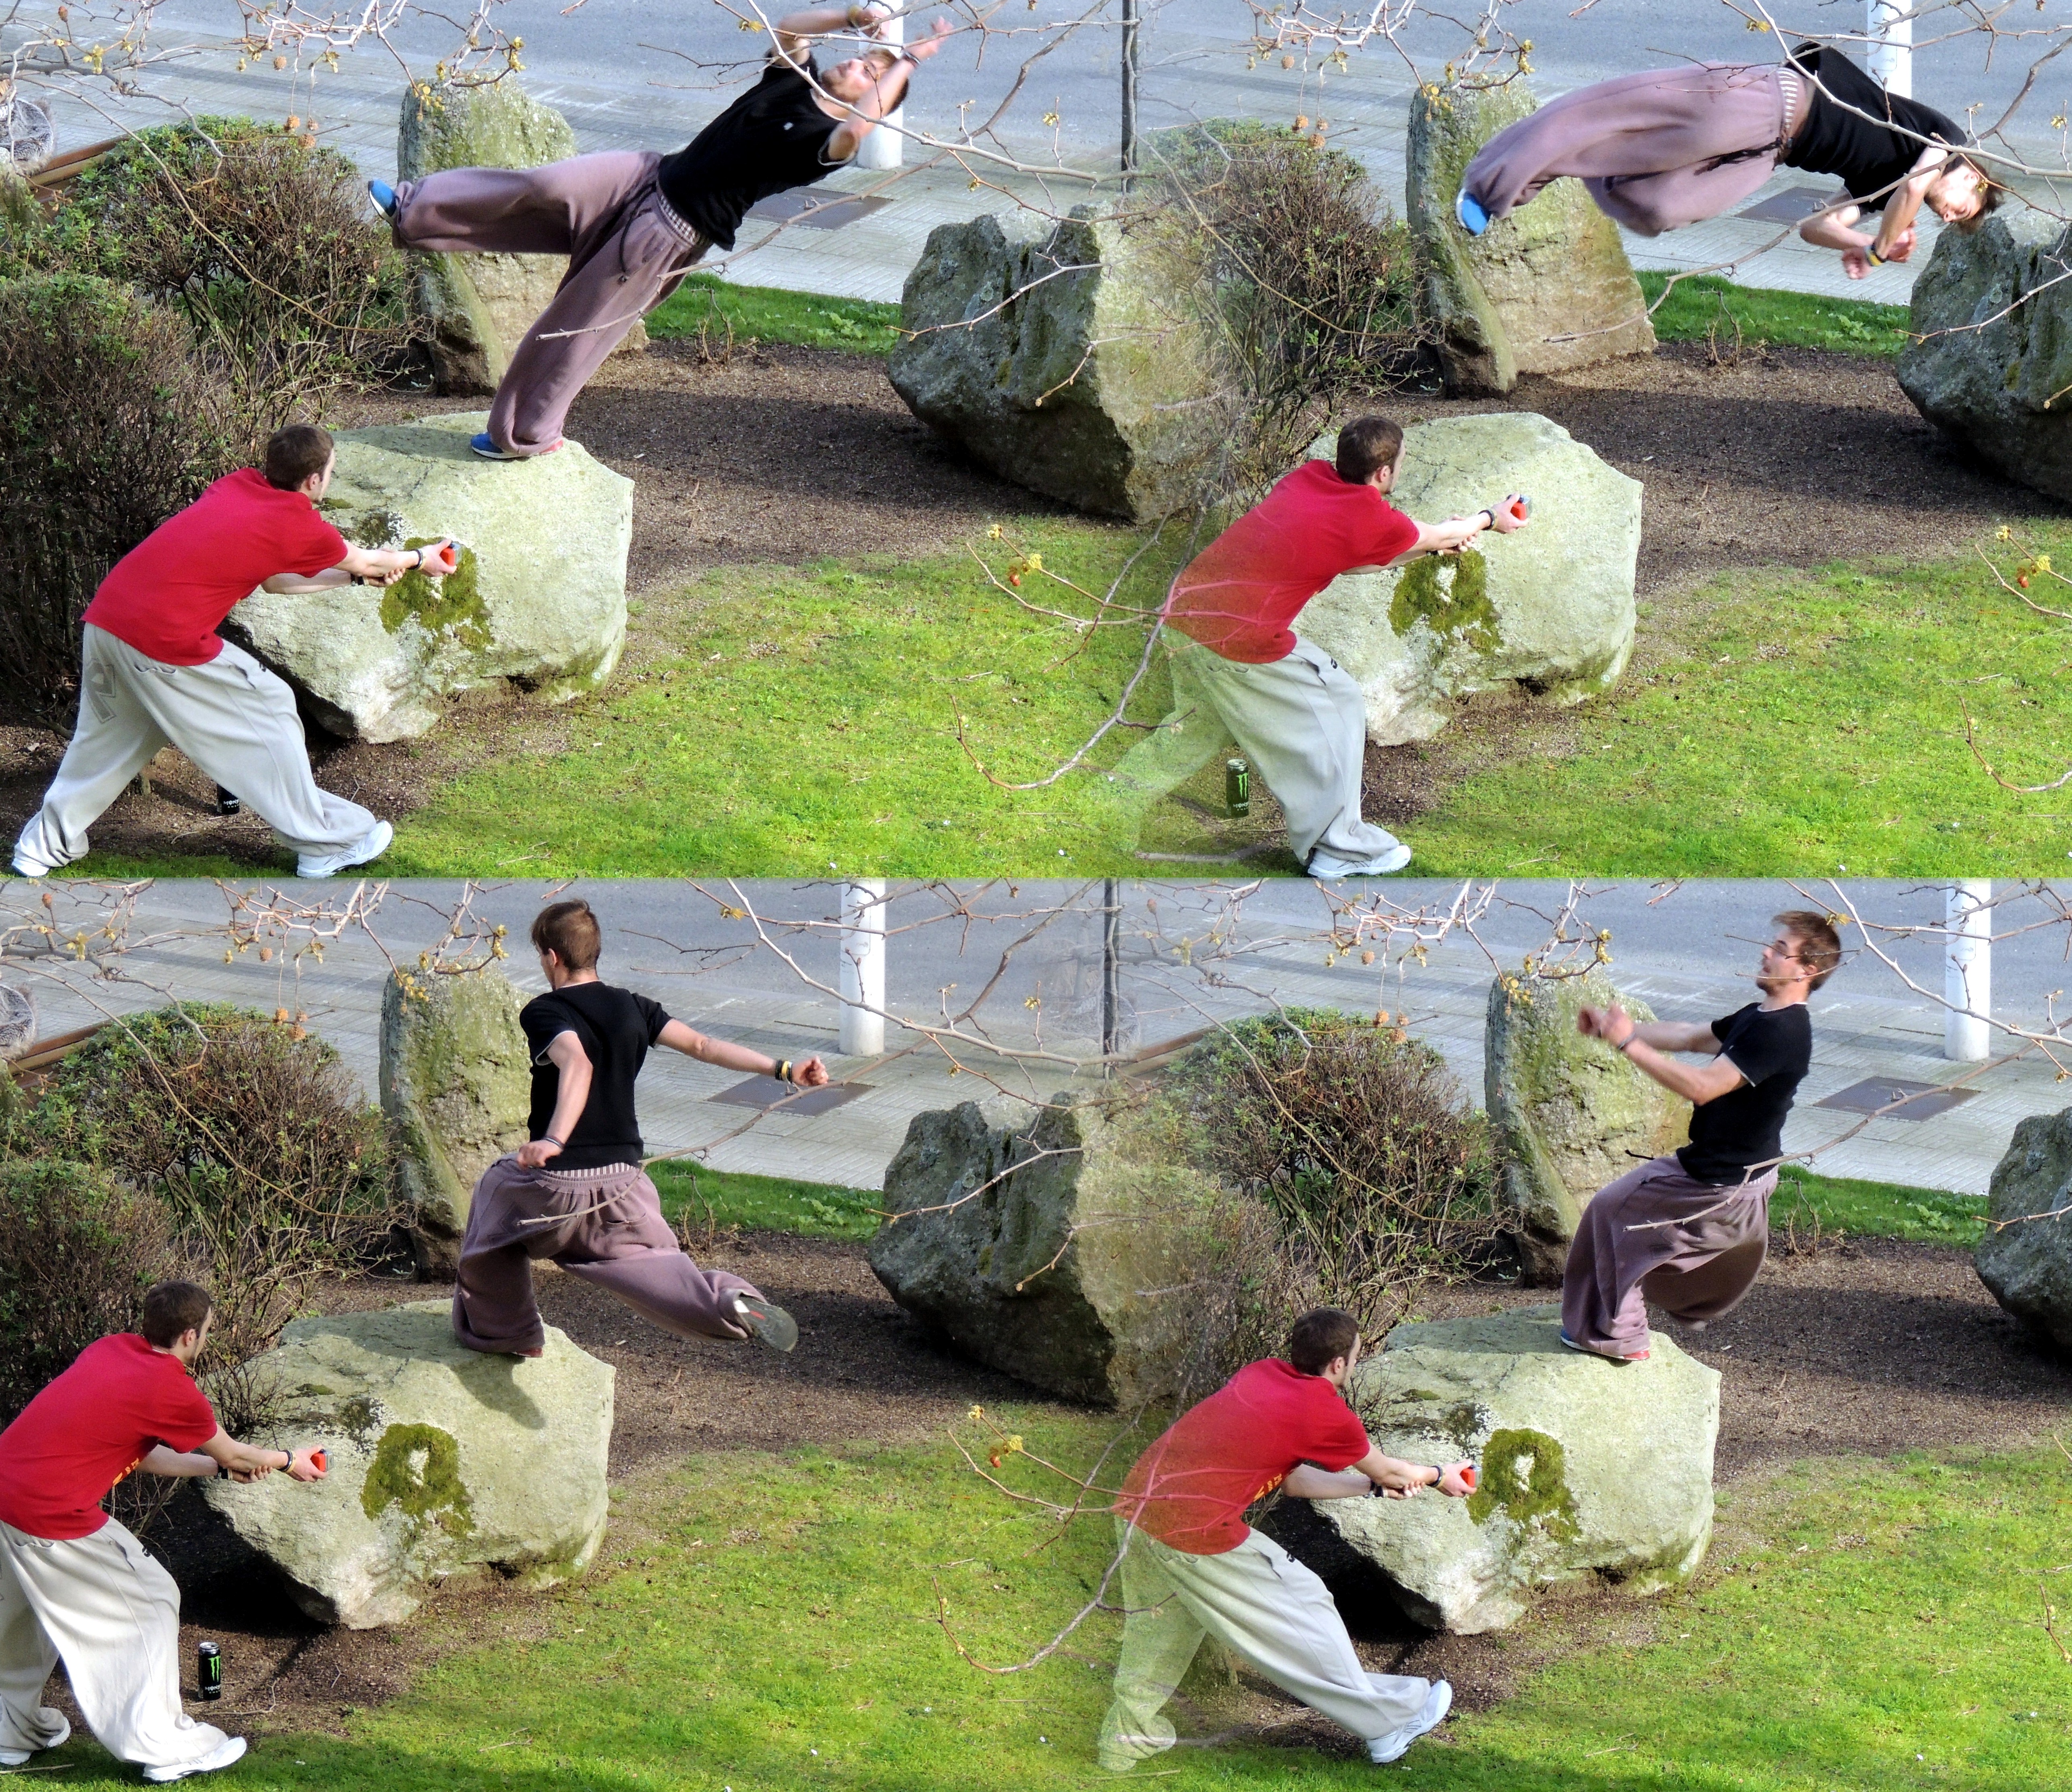
lawn, backyard